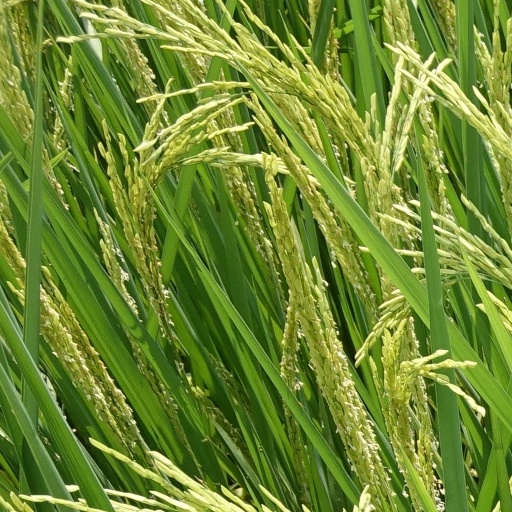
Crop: rice